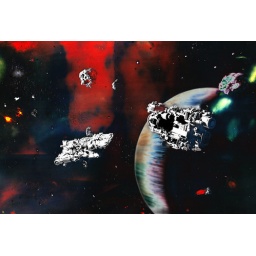
...sotto un cielo lacerato da quel rosso annunciatore..... under a sky torn red announcer from that ...